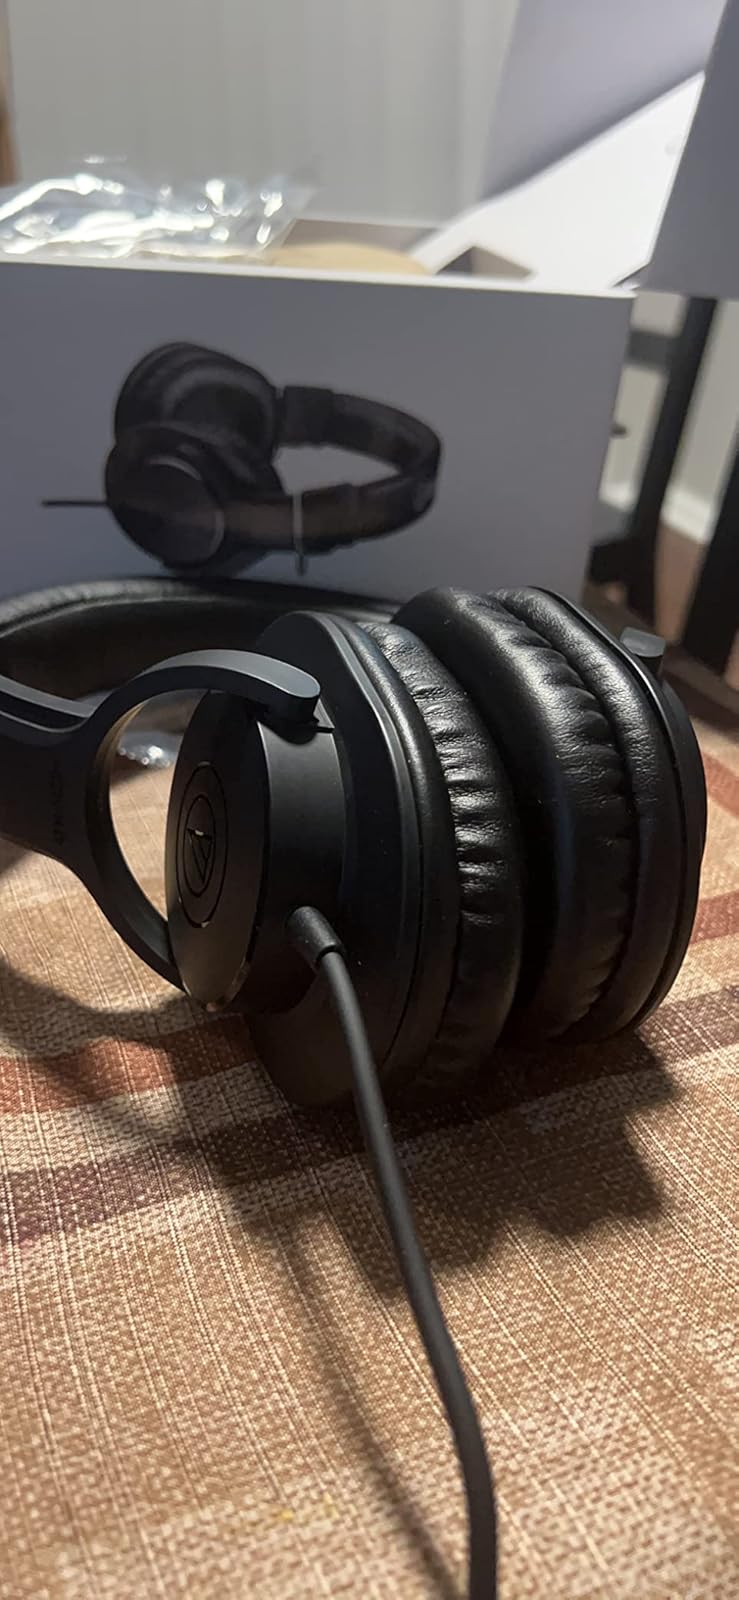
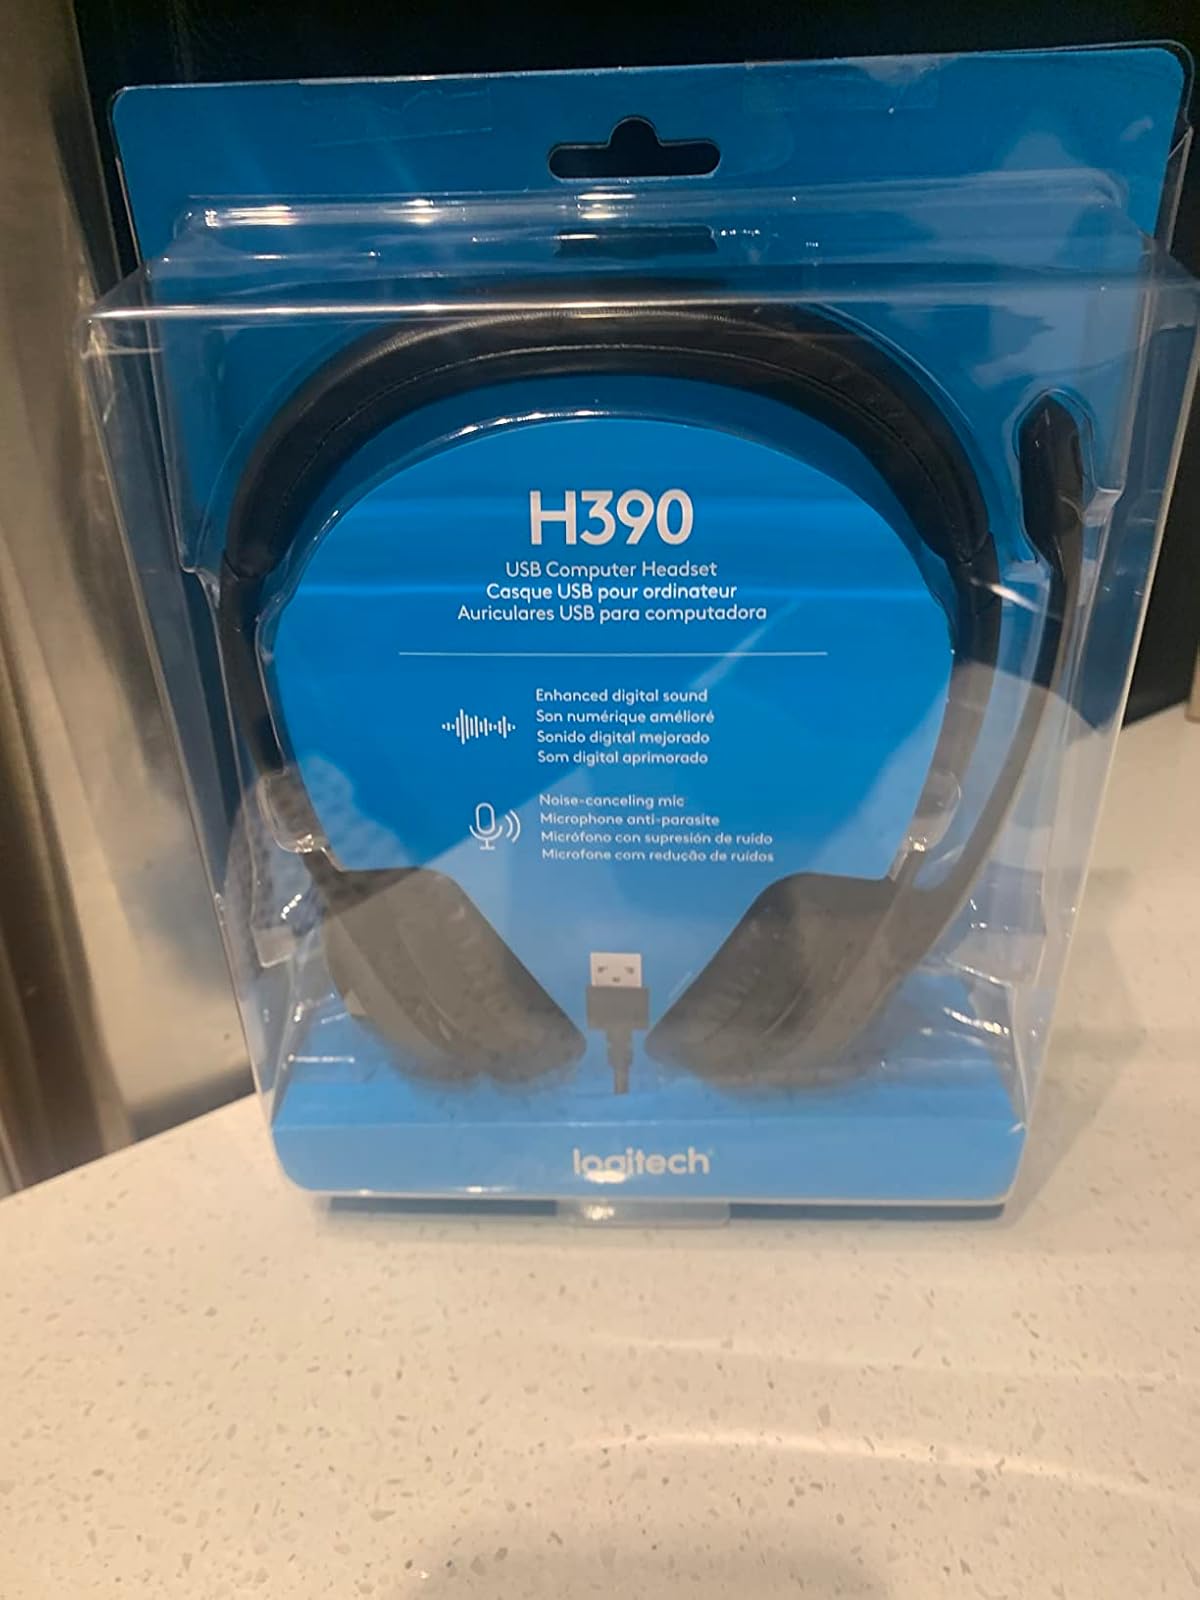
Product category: headphones
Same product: no